Wappinger, New York

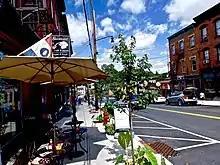
Village of Wappingers Falls Downtown Historic District

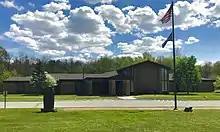
Wappinger Town Hall, located in the Middlebush hamlet

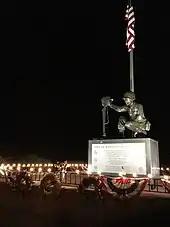
Town of Wappinger War Memorial at Brexel-Schlathaus Park

Wappinger is the second largest populated town in Dutchess County and is governed by a five-member Town Board. The Town of Wappinger has an elected Town Supervisor, who presides over Town Board meetings and is the chief financial and operating officer of the Town.